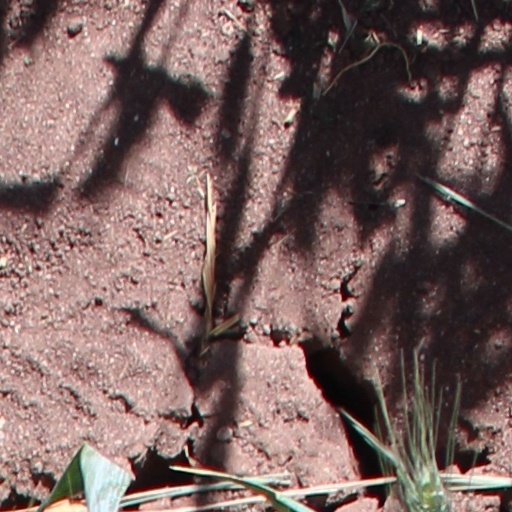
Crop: wheat